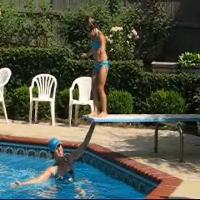
Weather: sun or clear